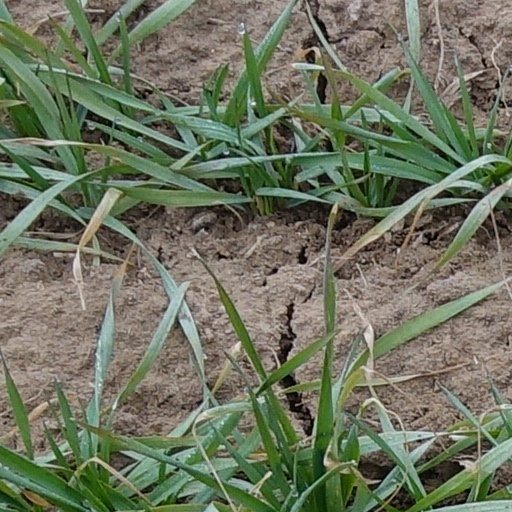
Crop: wheat